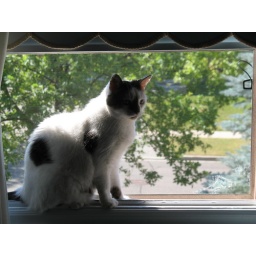
Peanut, sitting in my bedroom window